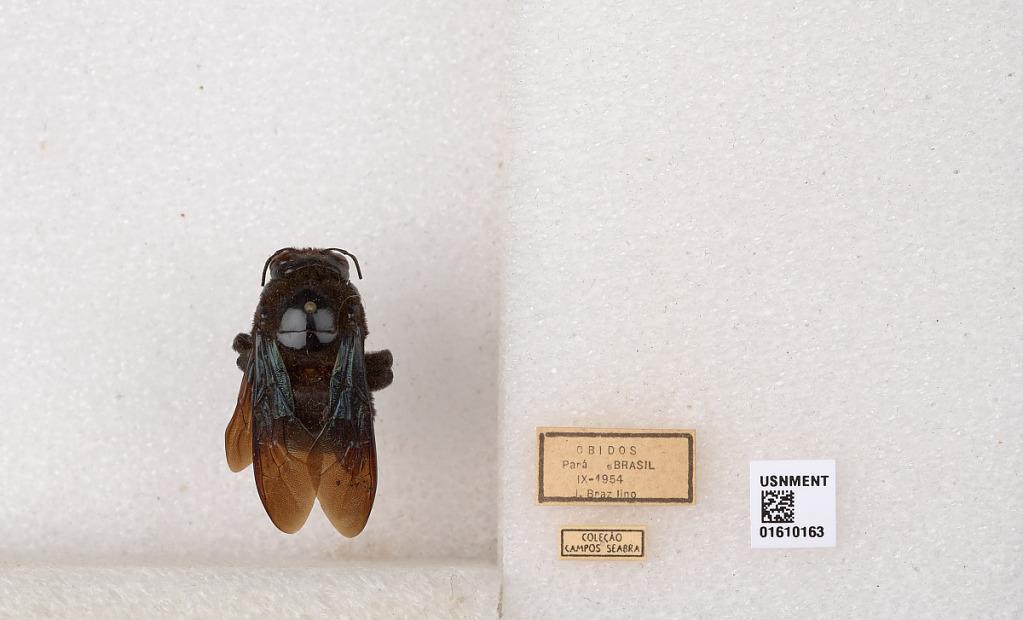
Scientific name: Xylocopa (Neoxylocopa) amazonica Enderlein
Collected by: J. Brazlino
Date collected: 1954-9-1
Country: Brazil
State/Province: Para
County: Obidos
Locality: Obidos
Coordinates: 0.0728299, -55.671